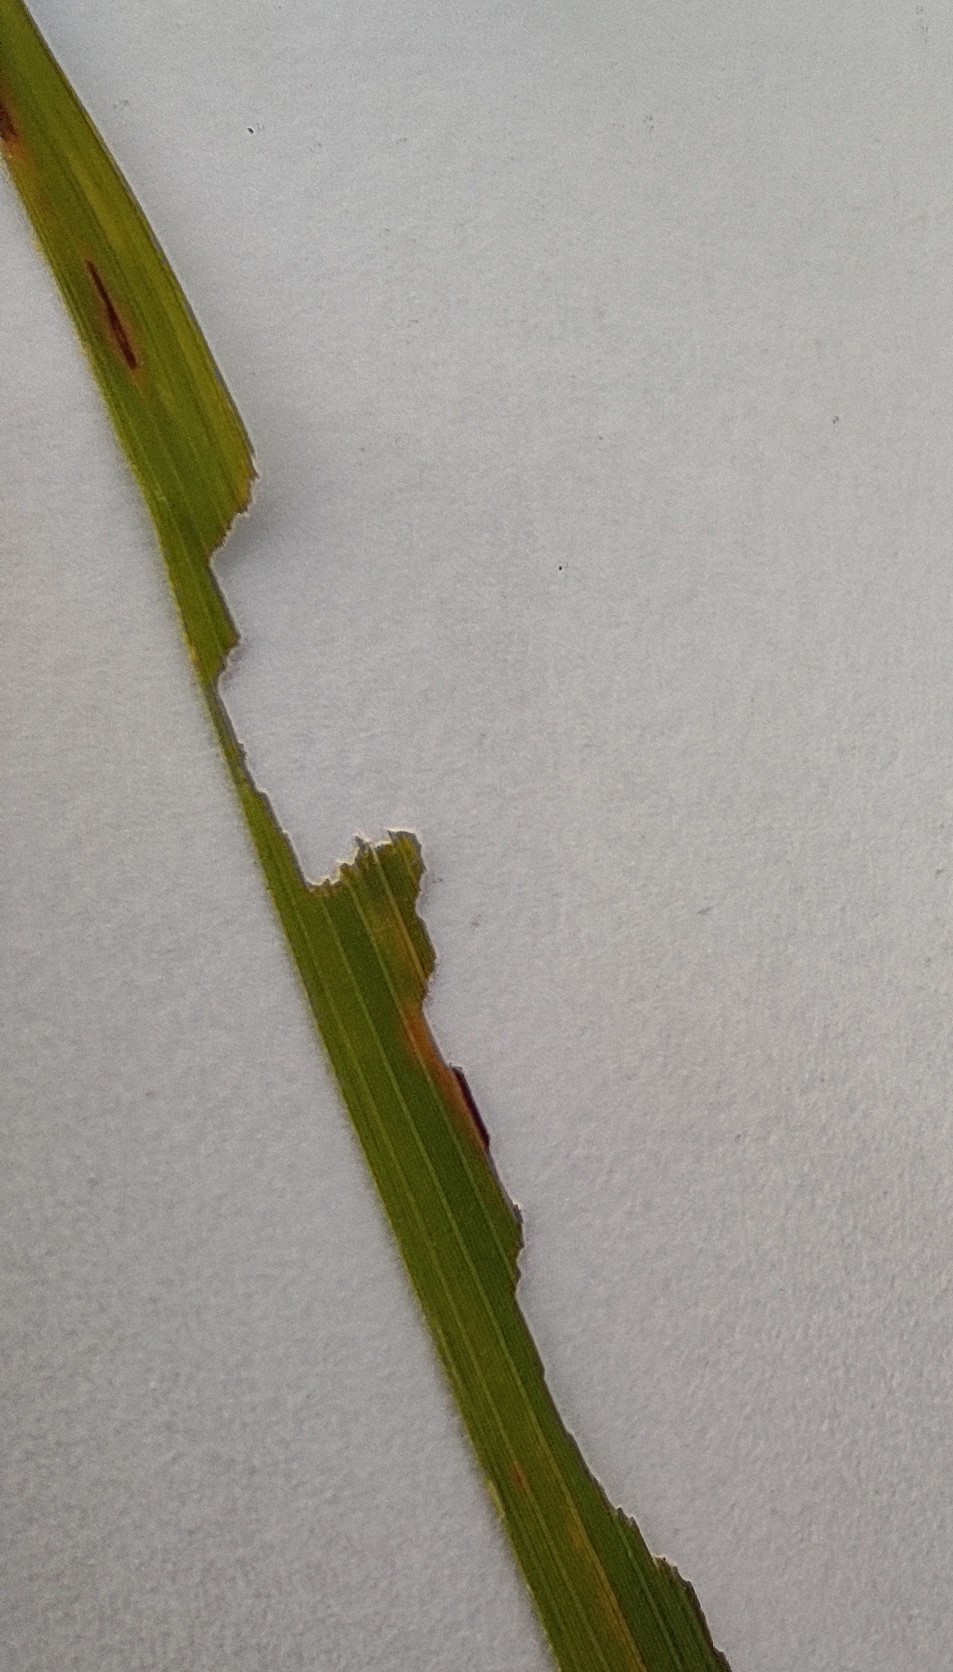
Label: Insect